History of anatomy

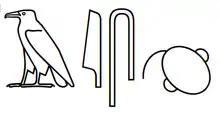
Hieroglyph designating the brain or skull in the Edwin Smith papyrus.

The study of anatomy begins at least as early as 1600 BC, the date of the Edwin Smith Surgical Papyrus. This treatise shows that the heart, its vessels, liver, spleen, kidneys, hypothalamus, uterus, and bladder were recognized, and that the blood vessels were known to emanate from the heart. Other vessels are described; some carrying air, some mucus, and two to the right ear are said to carry the "breath of life", while two to the left ear, the "breath of death".The Ebers Papyrus (c. 1550 BC) features a treatise on the heart. It notes that the heart is the center of blood supply, and attached to it are vessels for every member of the body. The Egyptians seem to have known little about the function of the kidneys and the brain, and made the heart the meeting point of a number of vessels which carried all the fluids of the body—blood, tears, urine, and semen. However, they did not have a theory as to where saliva and sweat came from.